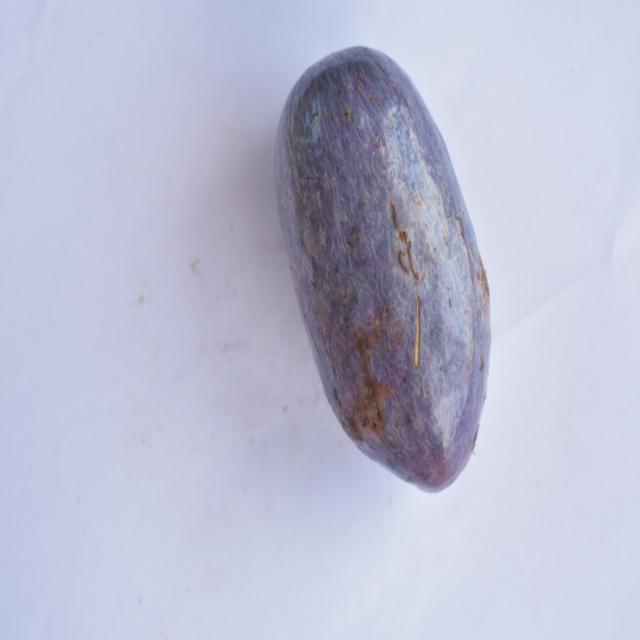
Plum grade: unaffected